Populous (video game)

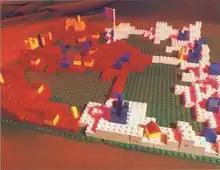
Lego model of Populous

Peter Molyneux led development, inspired by Bullfrog's artist Glenn Corpes having drawn isometric blocks after playing David Braben's Virus. The game's budget was £20,000.